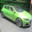
Label: automobile